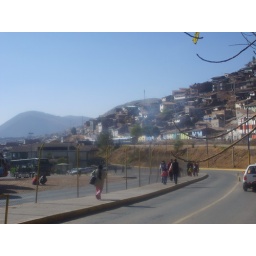
Cusco, Peru 01.09.2008. Approach to a bus terminal, with a Perurail train and a poor neighbourhood in the background.